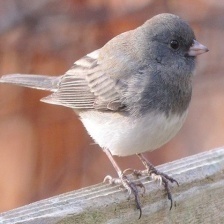
Species: DARK EYED JUNCO
Scientific name: JUNCO HYEMALIS